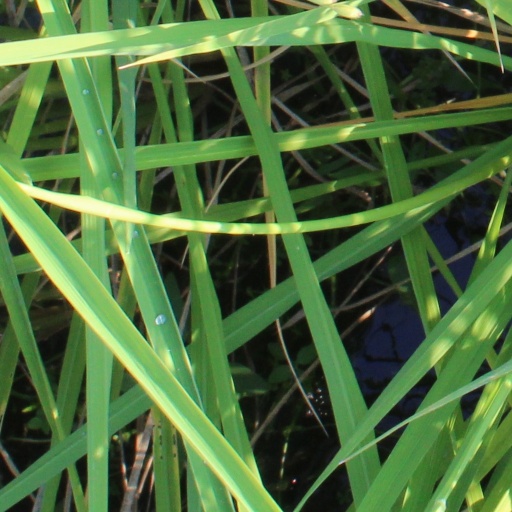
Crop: rice